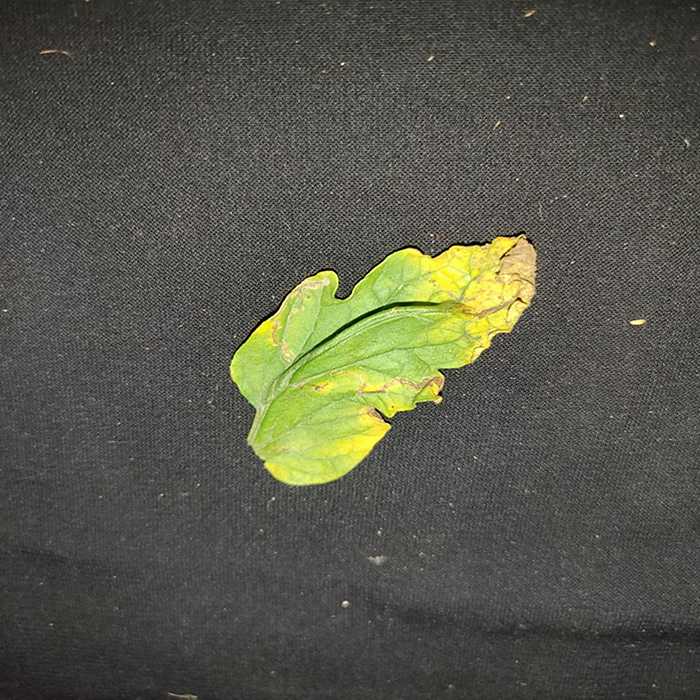
Plant: Tomato
Label: Tomato Bacterial spot